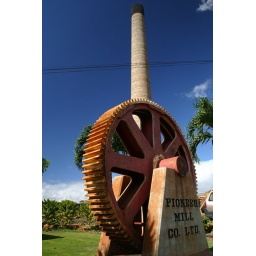
Part of the Maui Coffee company store on the main road at the tower in Lahaina. Great coffee.